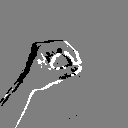
ASL letter: o